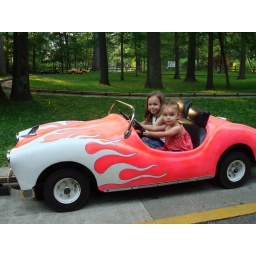
Chicks in the pink car